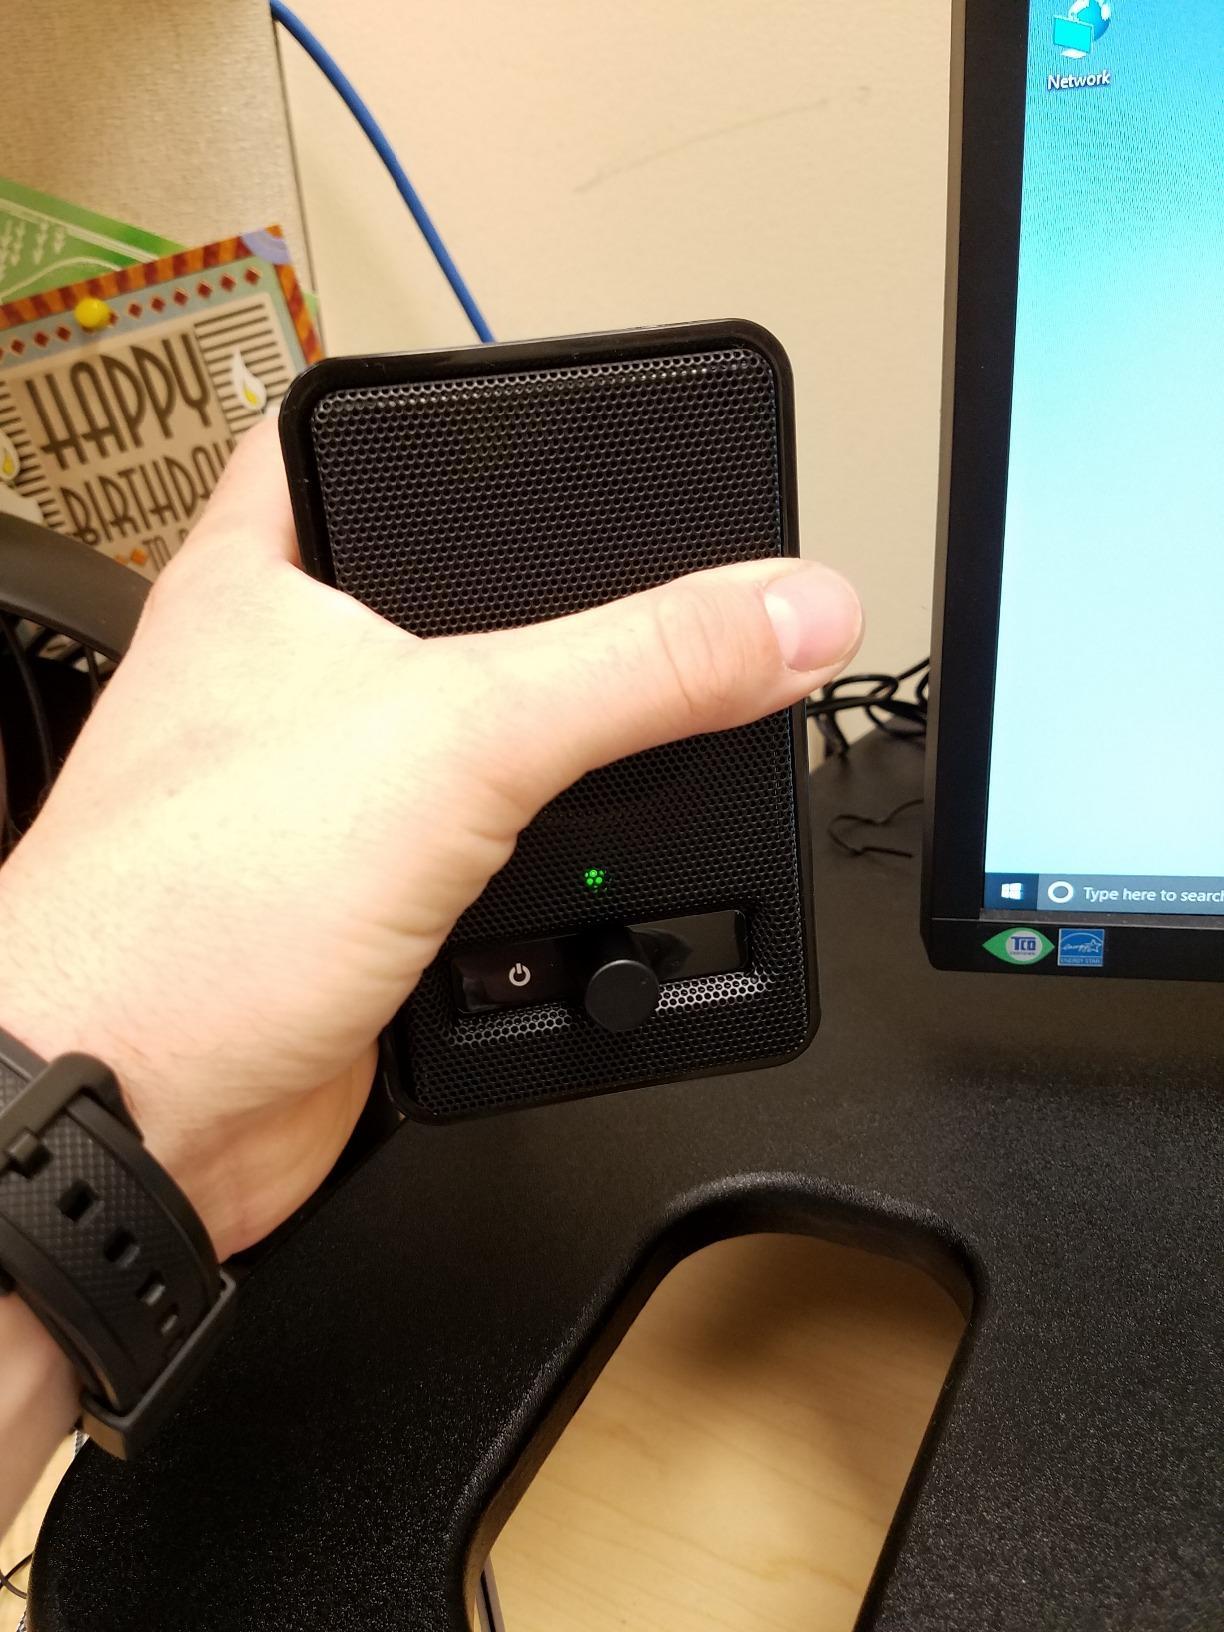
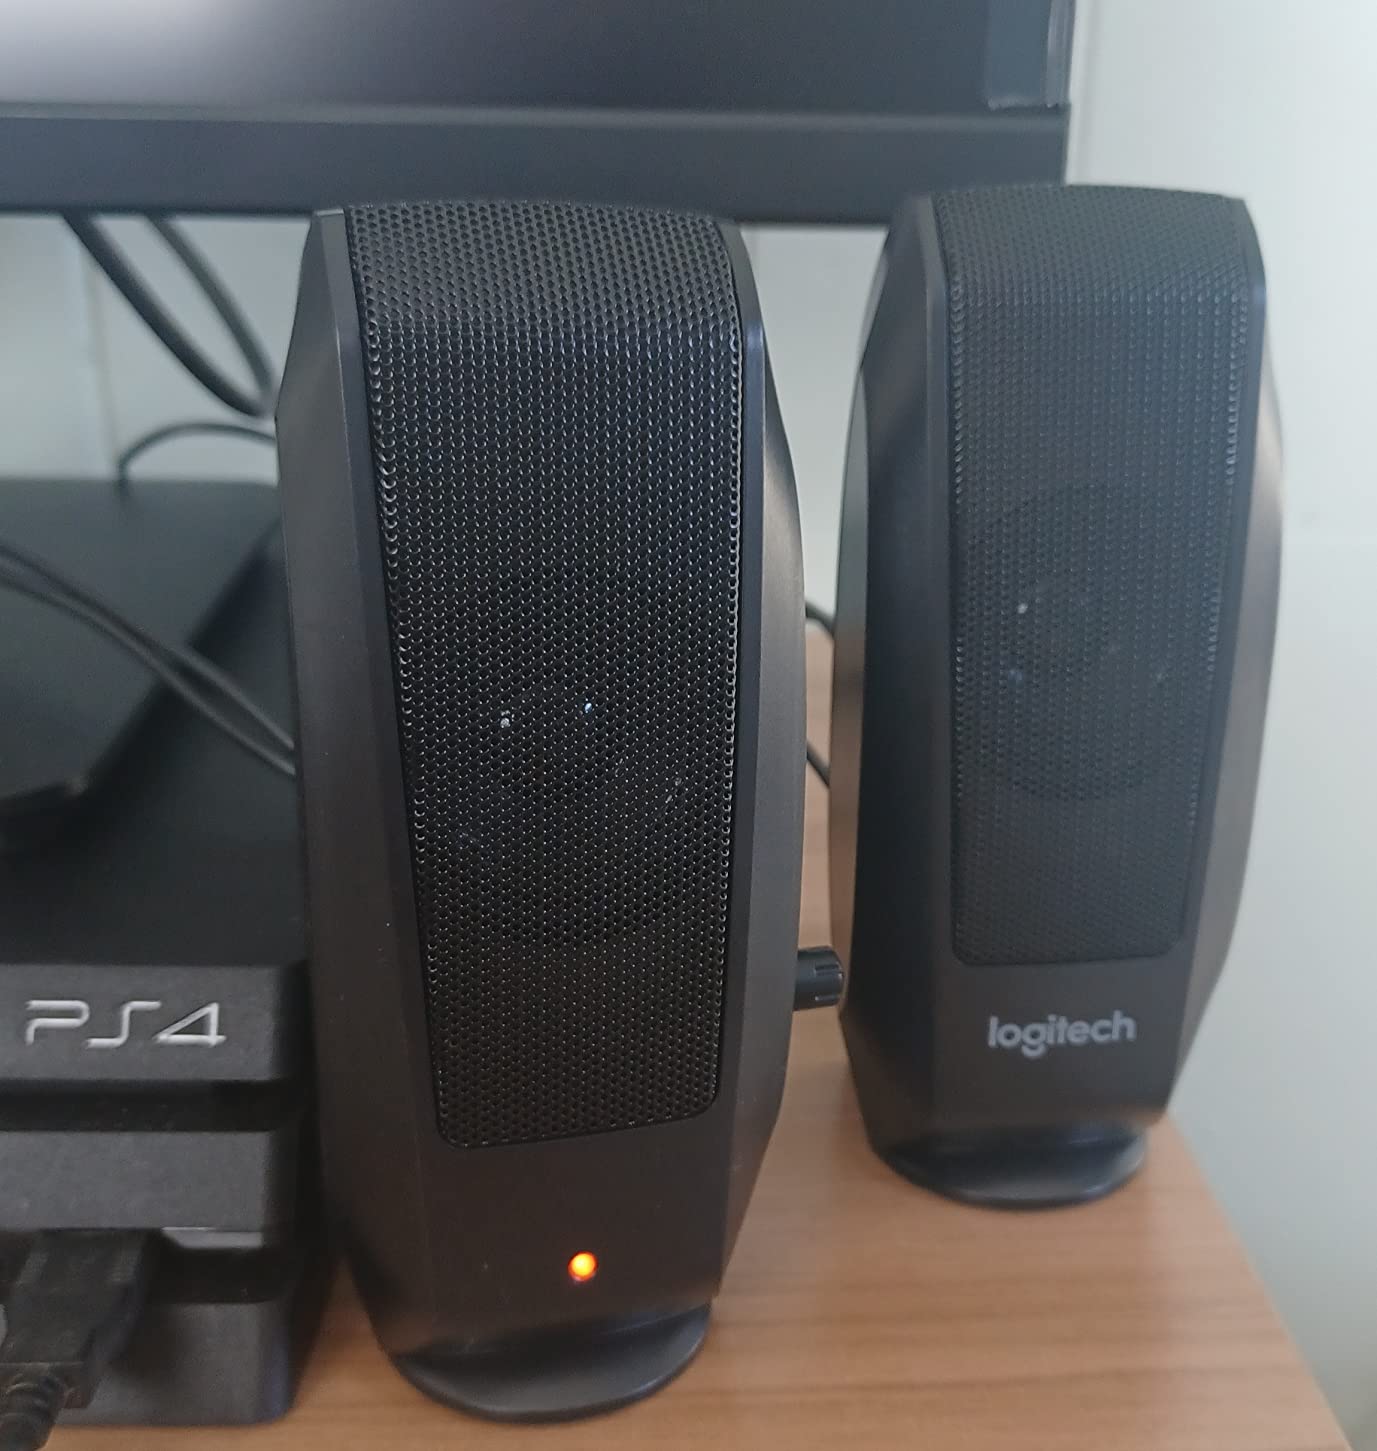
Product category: speaker
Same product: no